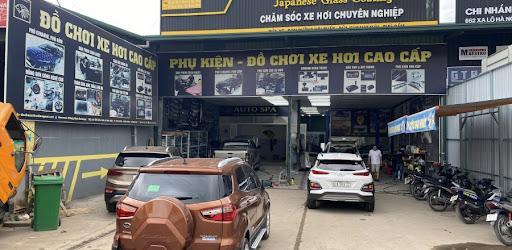
màu của chiếc ô tô phía trước bên phải chiếc ô tô màu nâu là màu trắng